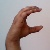
The image shows a hand gesture representing the letter 'C' in Indian Sign Language.